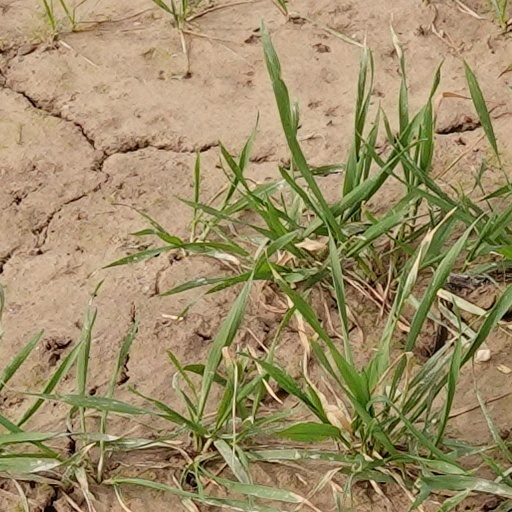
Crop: wheat